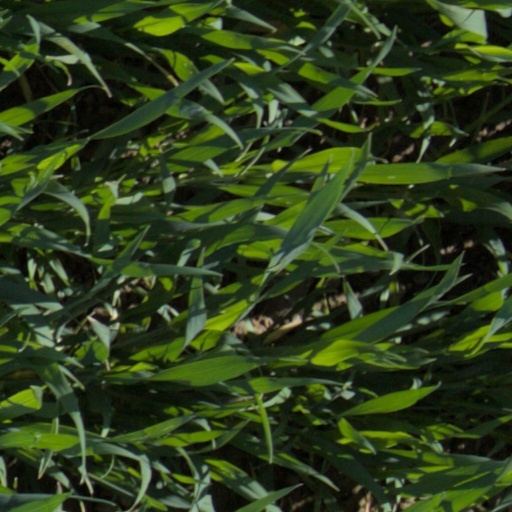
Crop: wheat